Solium Infernum

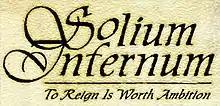
2009 original game logo

Solium Infernum is a turn-based strategy computer game for Windows from independent game developer Cryptic Comet, creator of "Armageddon Empires", and was released on November 26, 2009. The remake version developed by League of Geeks was released on February 22, 2024.